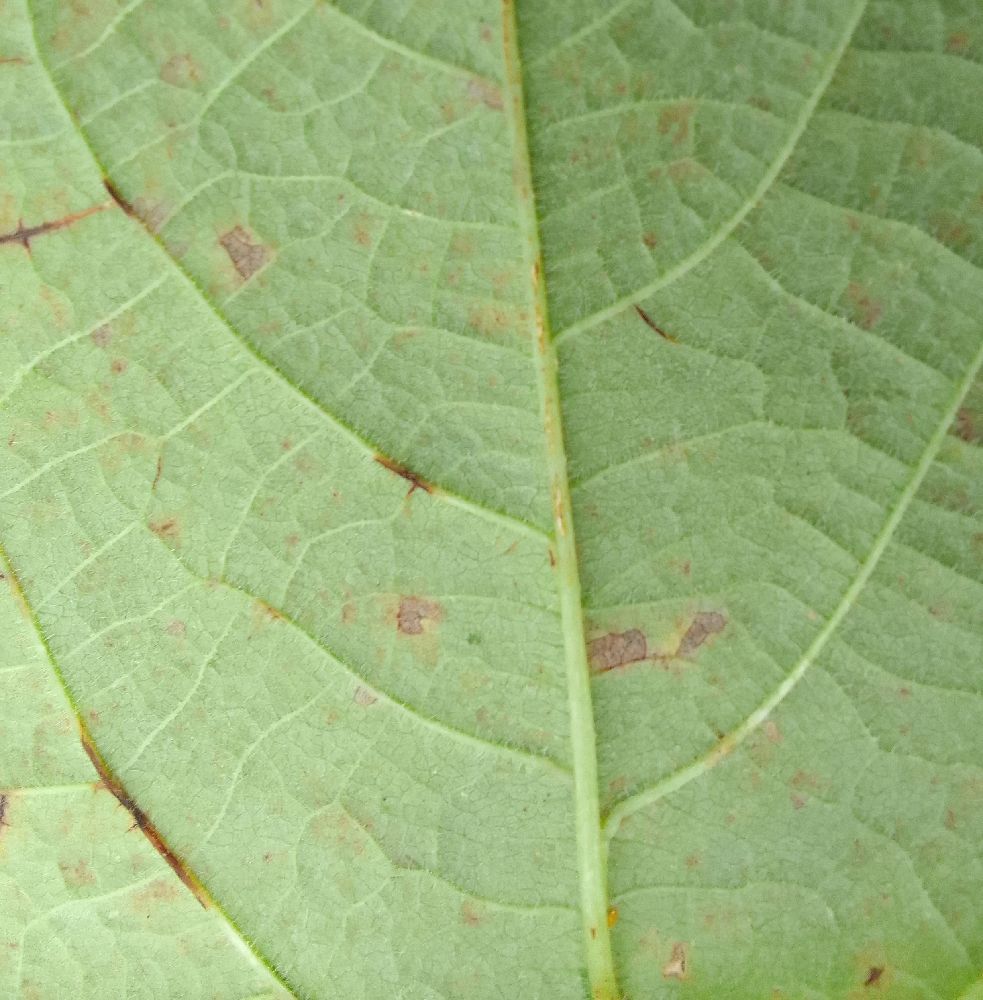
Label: anthracnose